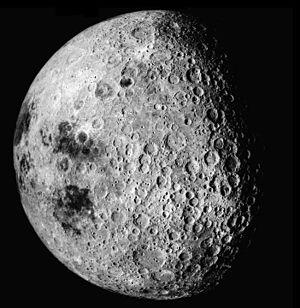
William Lower, est un astronome anglais, siégeant à la Chambre des communes et ami du mathématicien Thomas Harriot.